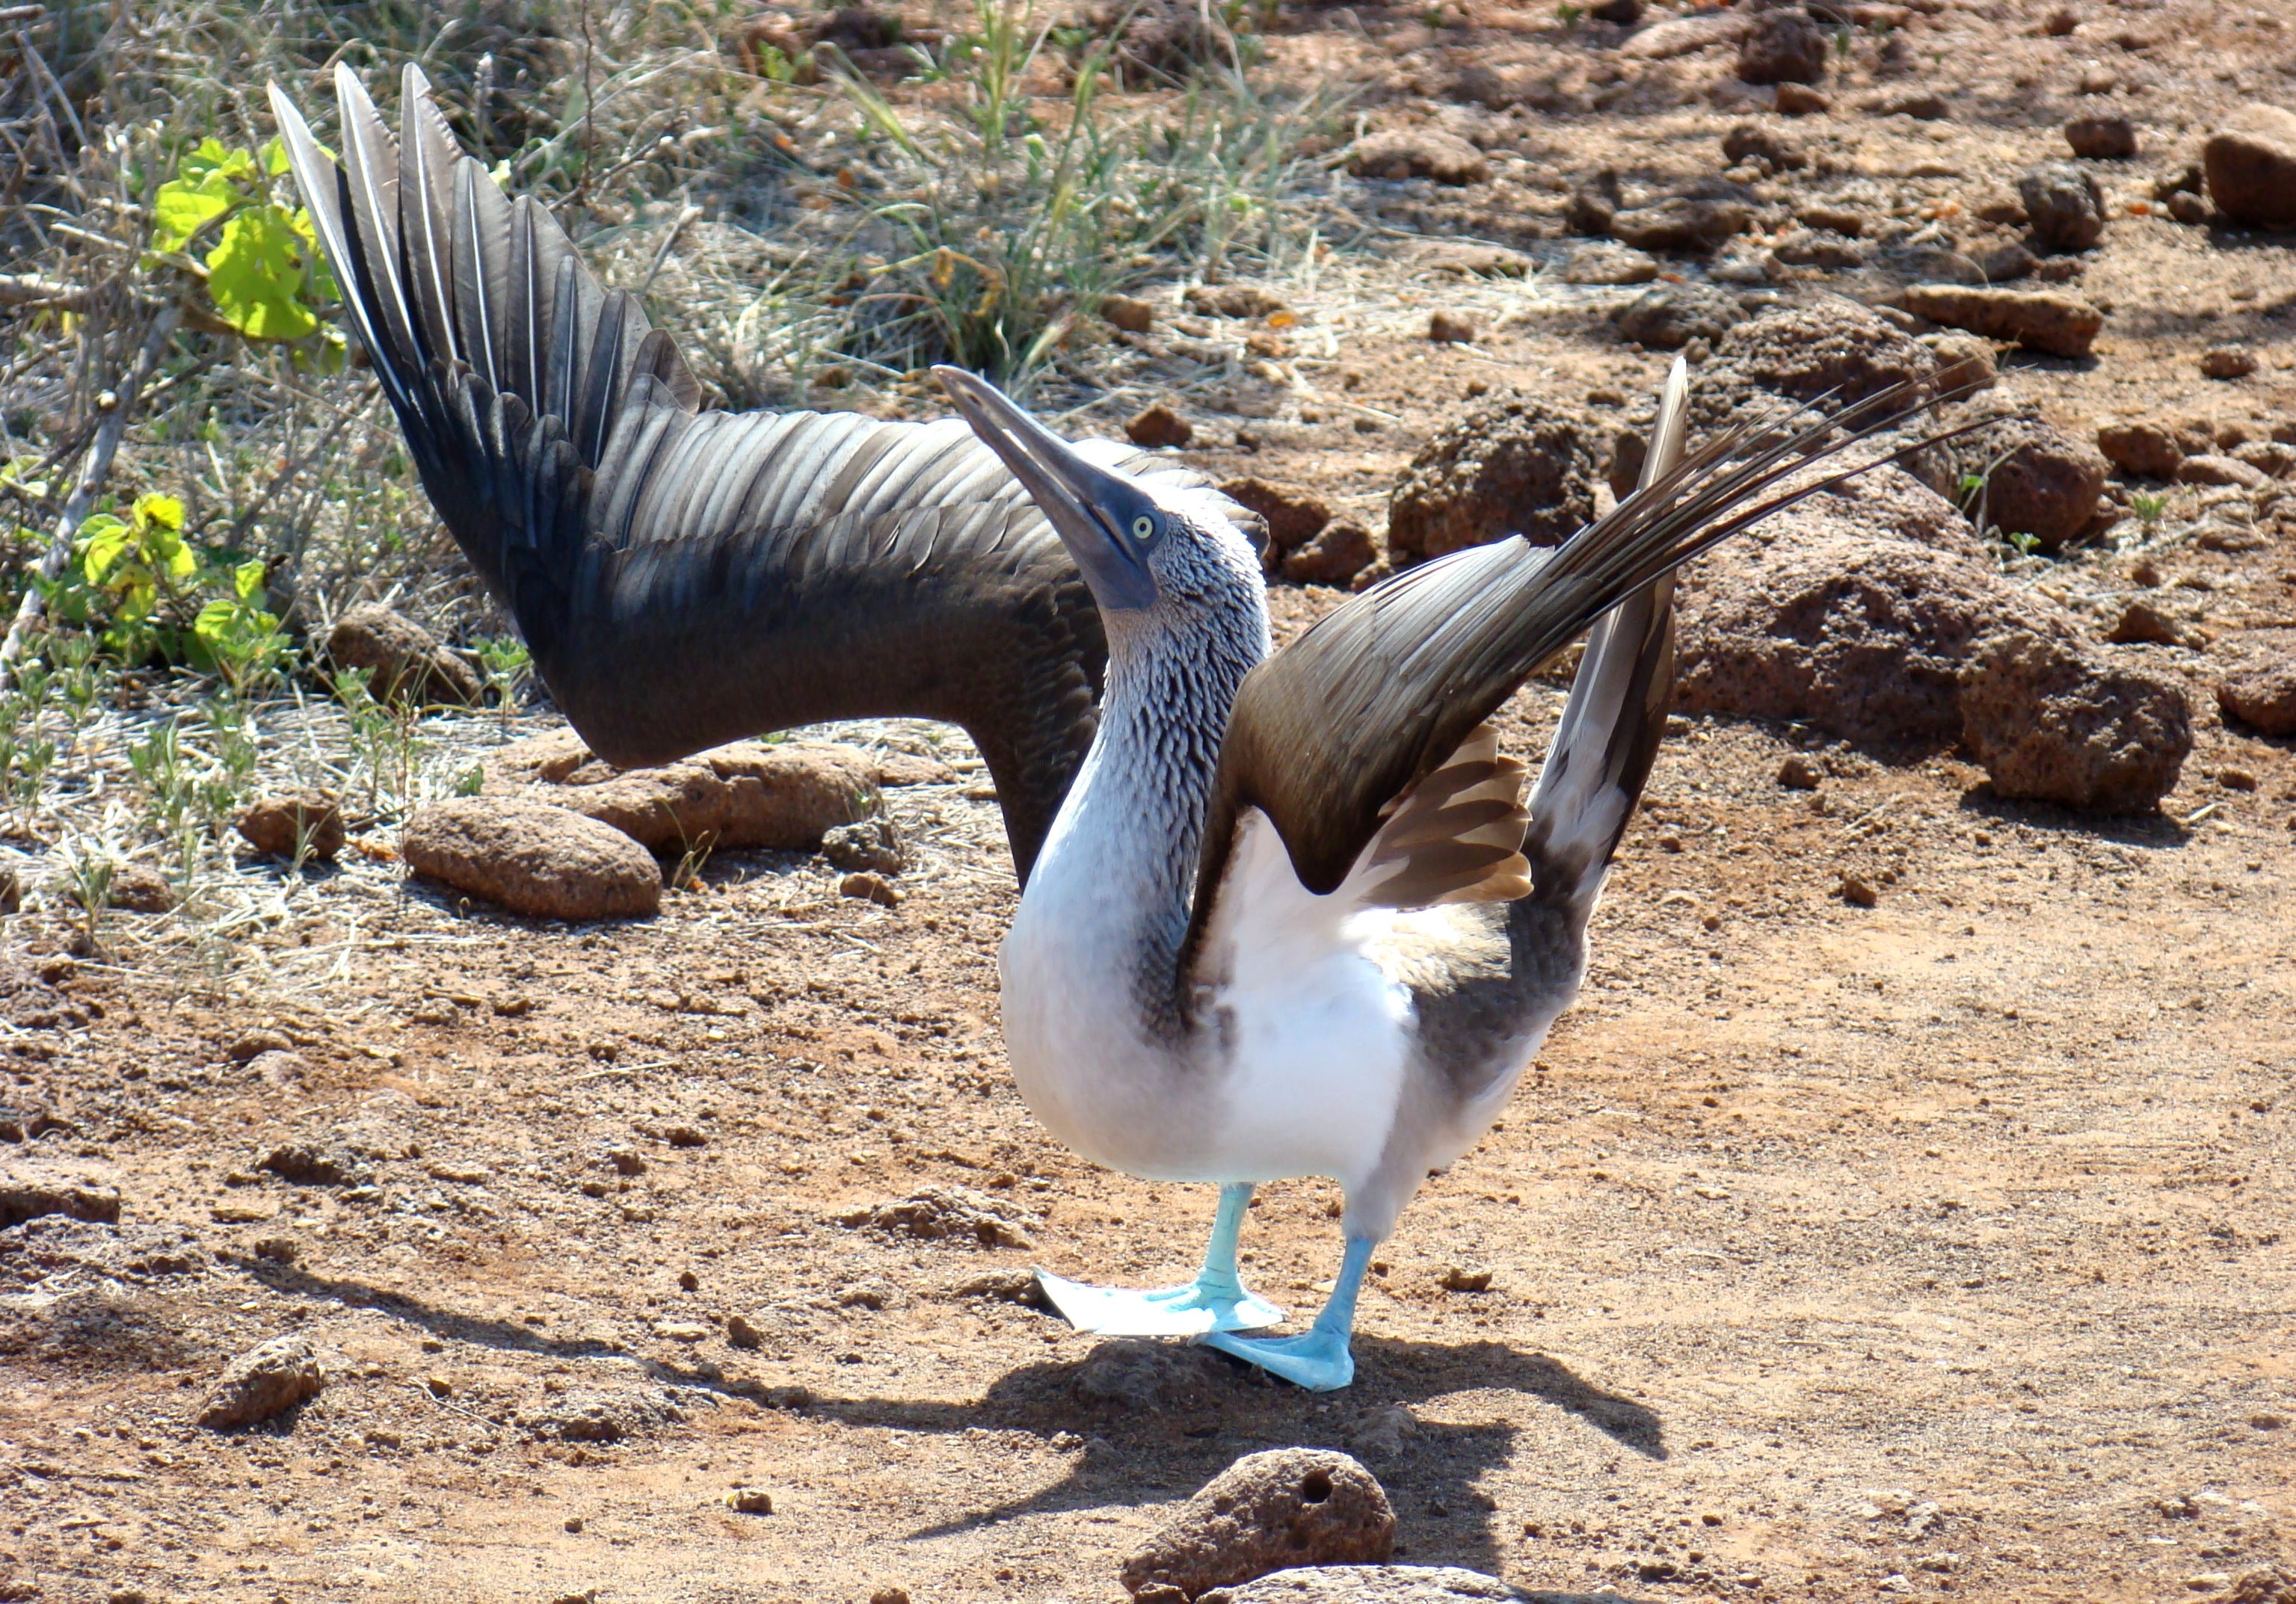
bird, pelican, seabird, wildlife, fauna, vertebrate, ecuador, galapagos, booby, blue footed, pigeons and doves, suliformes, mating ritual